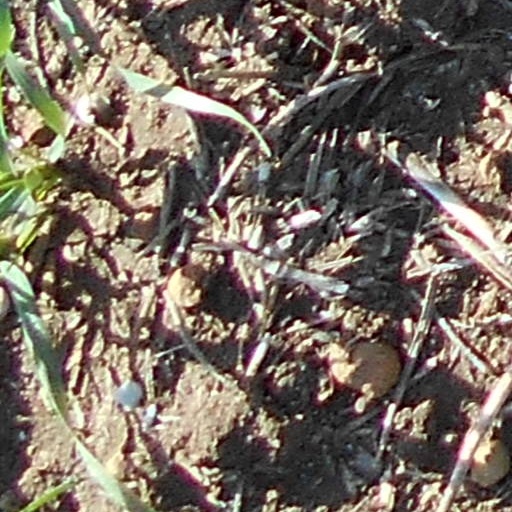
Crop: wheat